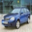
Label: automobile